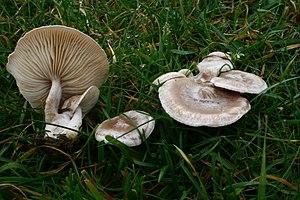
Clitocybe rivulosa, autrefois Clitocybe dealbata, de ses noms en français, le clitocybe du bord des chemins et autrefois le clitocybe blanchi, est un champignon agaricomycète toxique du genre Clitocybe et de la famille des Tricholomataceae.